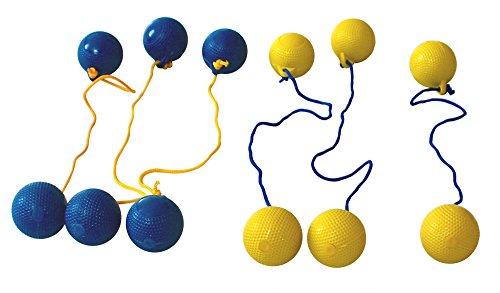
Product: Driveway Games LADRTS-GM-00140 Ladder Ball Toss Game with 6 Bolos Bolas & Carrying Case for Outdoor, Lawn, Yd
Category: Sports & Outdoors | Sports & Fitness | Leisure Sports & Game Room | Outdoor Games & Activities | Toss Games
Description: Family ladder ball set - includes 2 premium PVC ladder toss game targets, 6 ladderball bolos, durable canvas carrying case with zipper closure, and rules.
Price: $29.04
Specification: Product Dimensions:         18.3 x 13 x 22.4 inches    |Shipping Weight: 6.3 pounds (View shipping rates and policies)|Domestic Shipping: Currently, item can be shipped only within the U.S. and to APO/FPO addresses. For APO/FPO shipments, please check with the manufacturer regarding warranty and support issues.|International Shipping: This item can be shipped to select countries outside of the U.S.  Learn More|ASIN: B0050X87UW|Item model number: LADRTS-GM-00140|    #936    in Toss Games